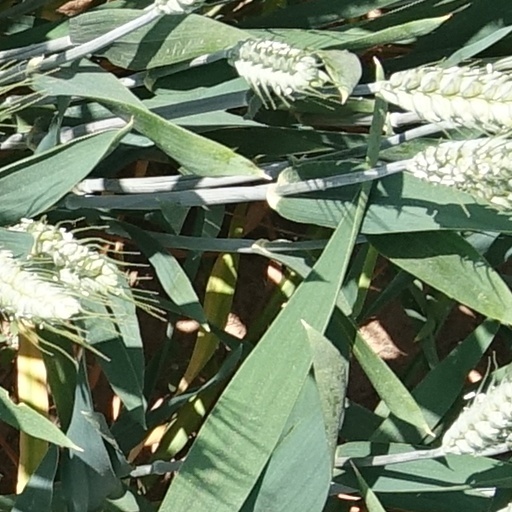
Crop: wheat